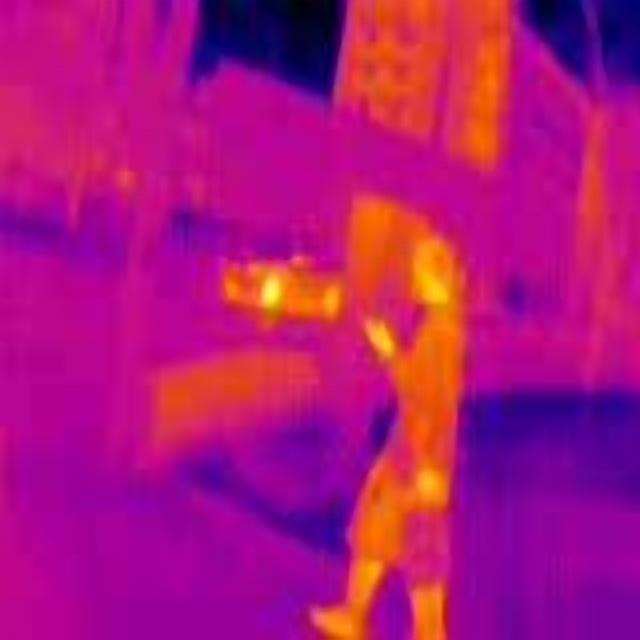
Detected objects:
label: person